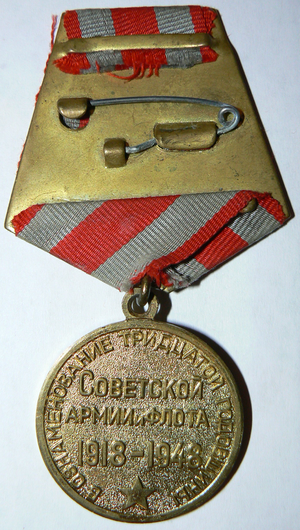
Médaille du Jubilé ""30 Ans des Forces Armées de l'URSS"" (revers) Русский: Юбилейная медаль «30 лет Вооружённых Сил СССР», реверс медали."